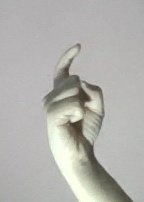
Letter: ra